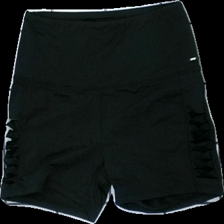
View: front
Type: Shorts
Category: Ladies
Brand: Hunkemöller
Colors: Black
Material: 100% nylone
Cut: Regular, Tight
Size: S
Season: All
Trend: Sports
Damage location: middle center
Damage 2 location: top right
Price range: <50
Recommended usage: Reuse
Description: svarta träningsshorts